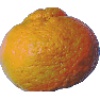
Label: mandarine